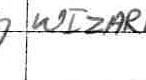
Label: Wizards